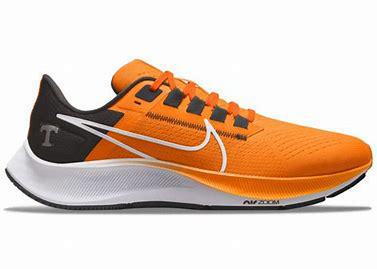
Brand: Nike
Model: College Air Zoom Pegasus 38